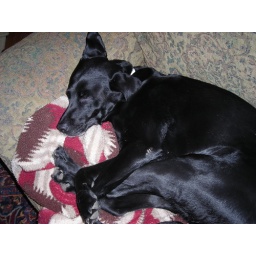
He was in my chair again but he looked so cute I didn't kick him out.